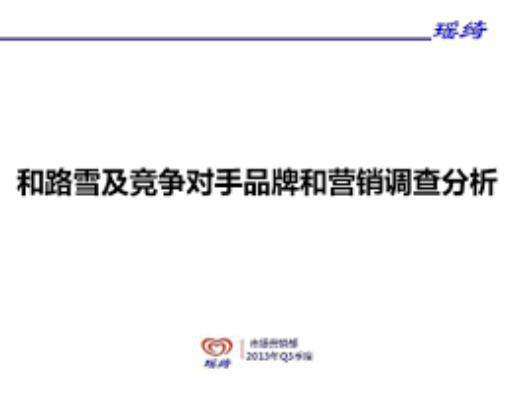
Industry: Food